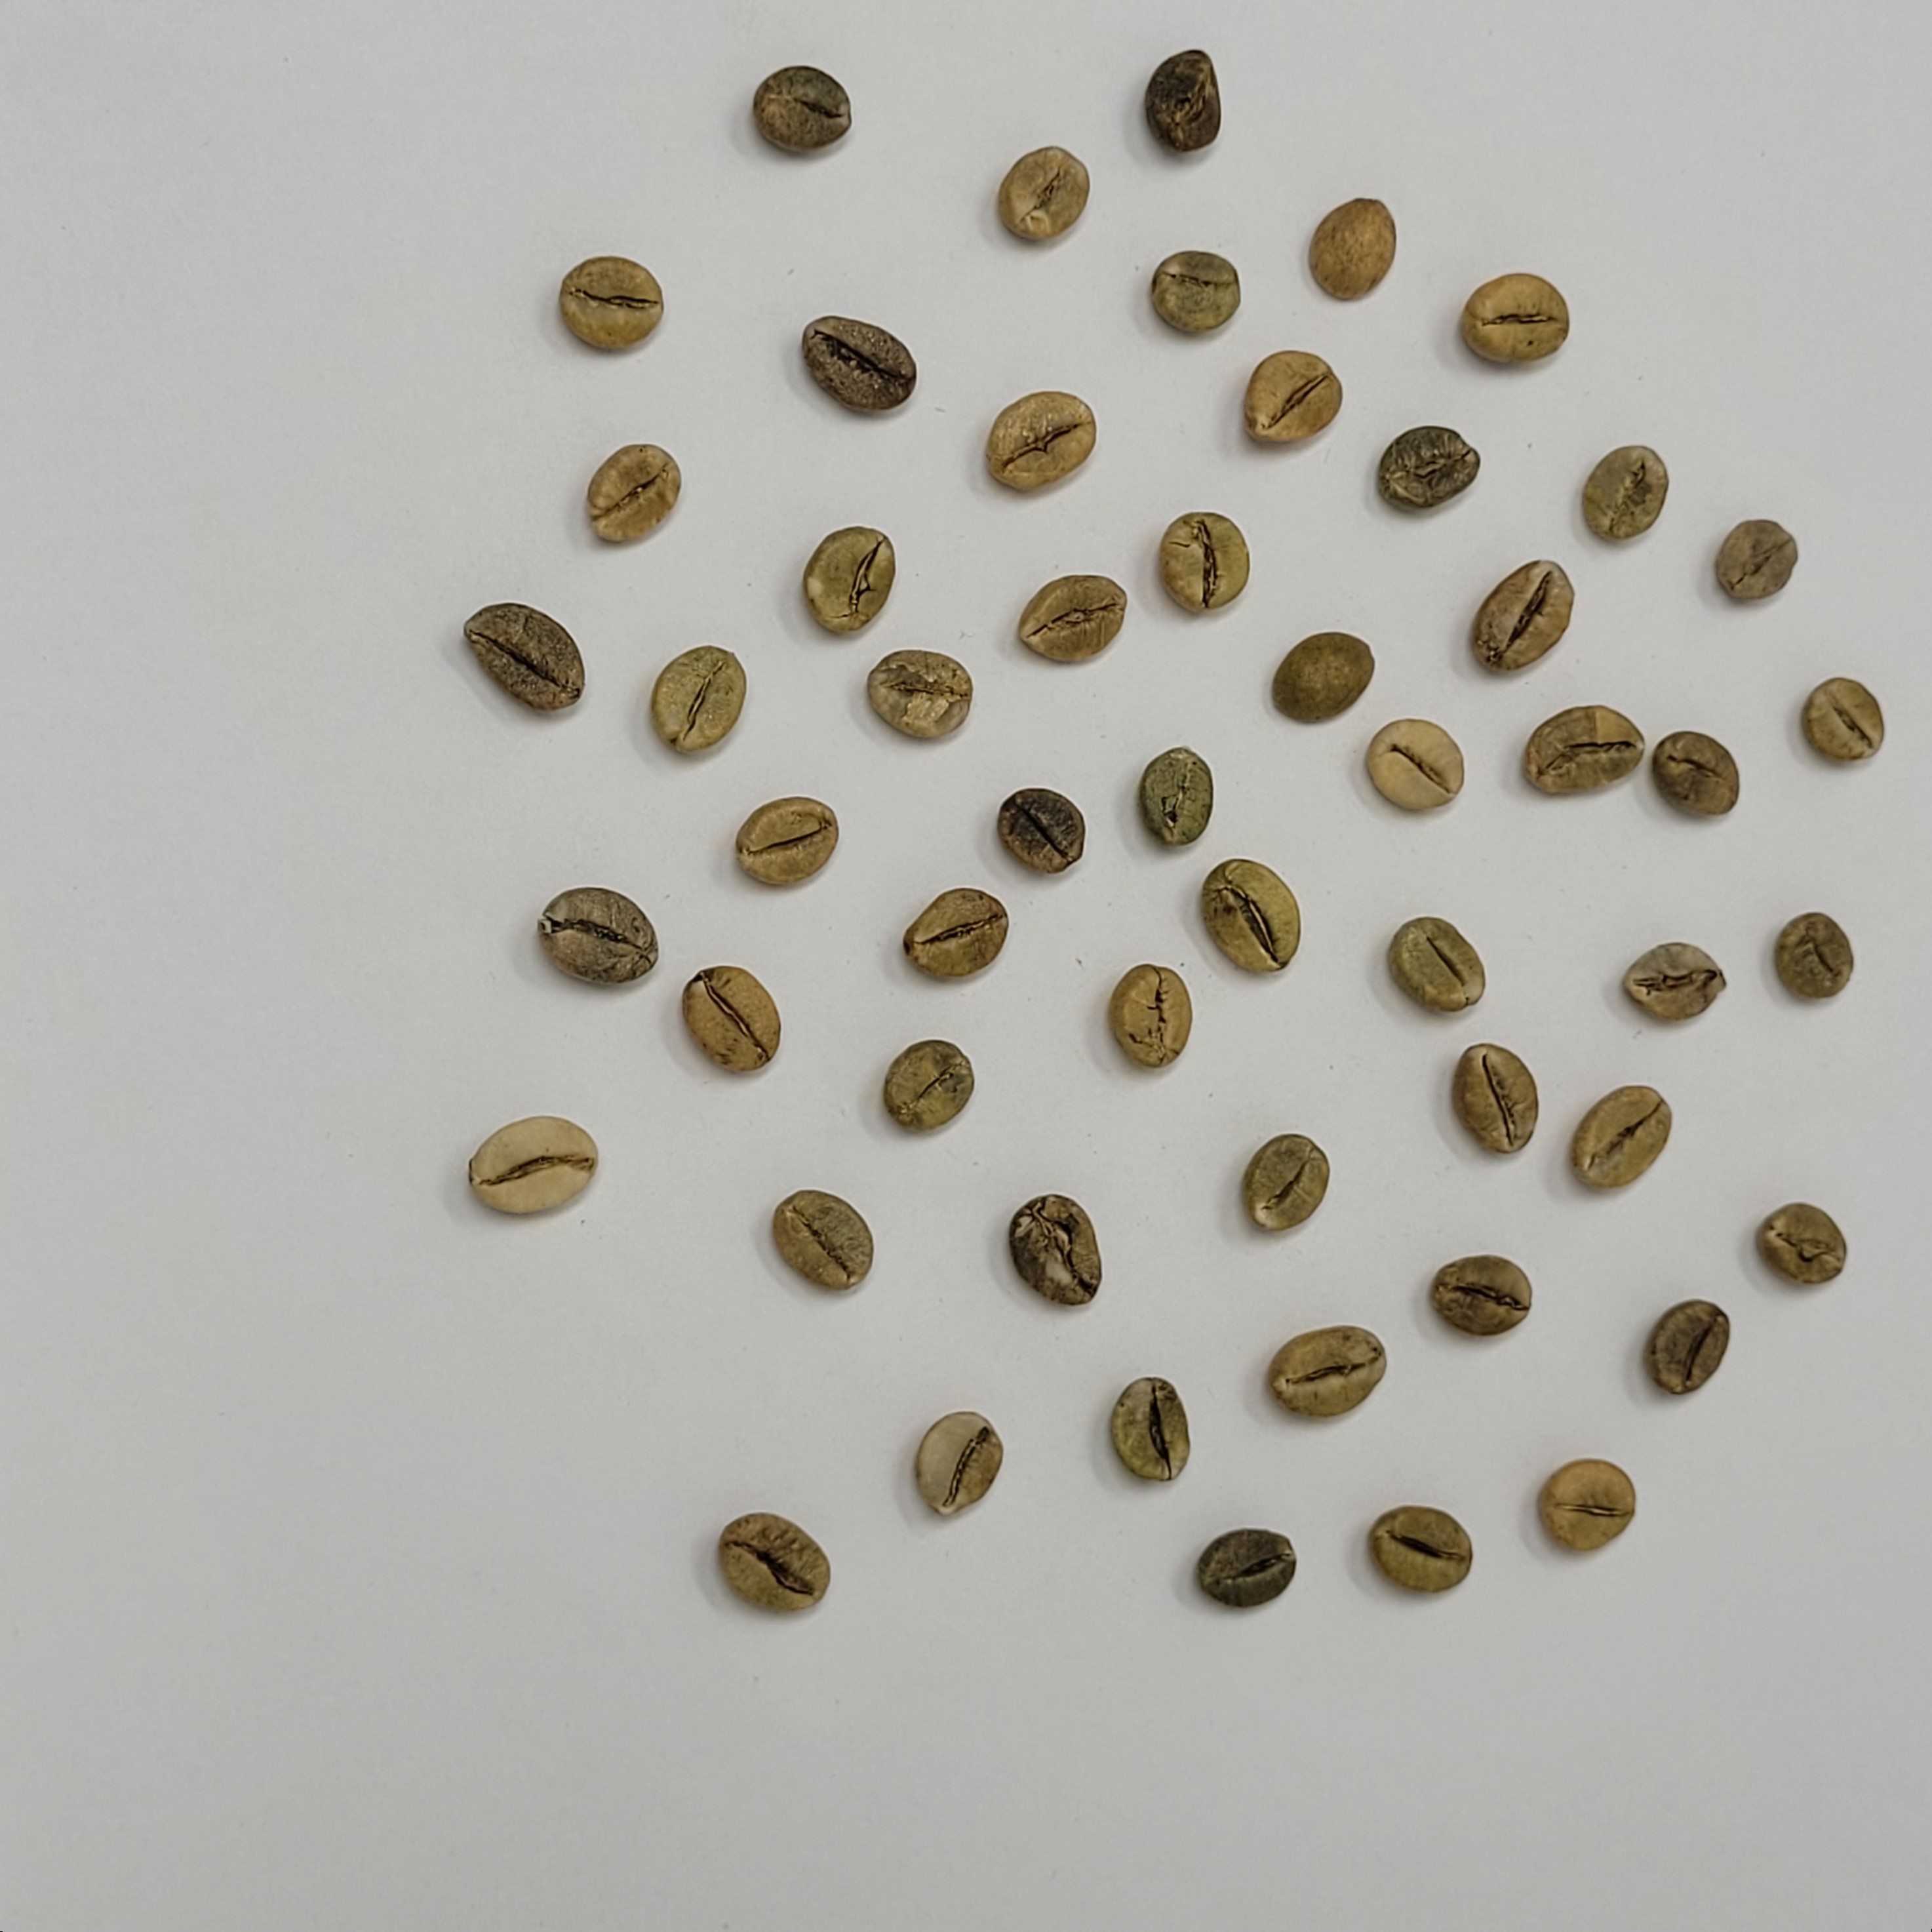
Coffee bean quality grade: A